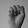
ASL letter: S